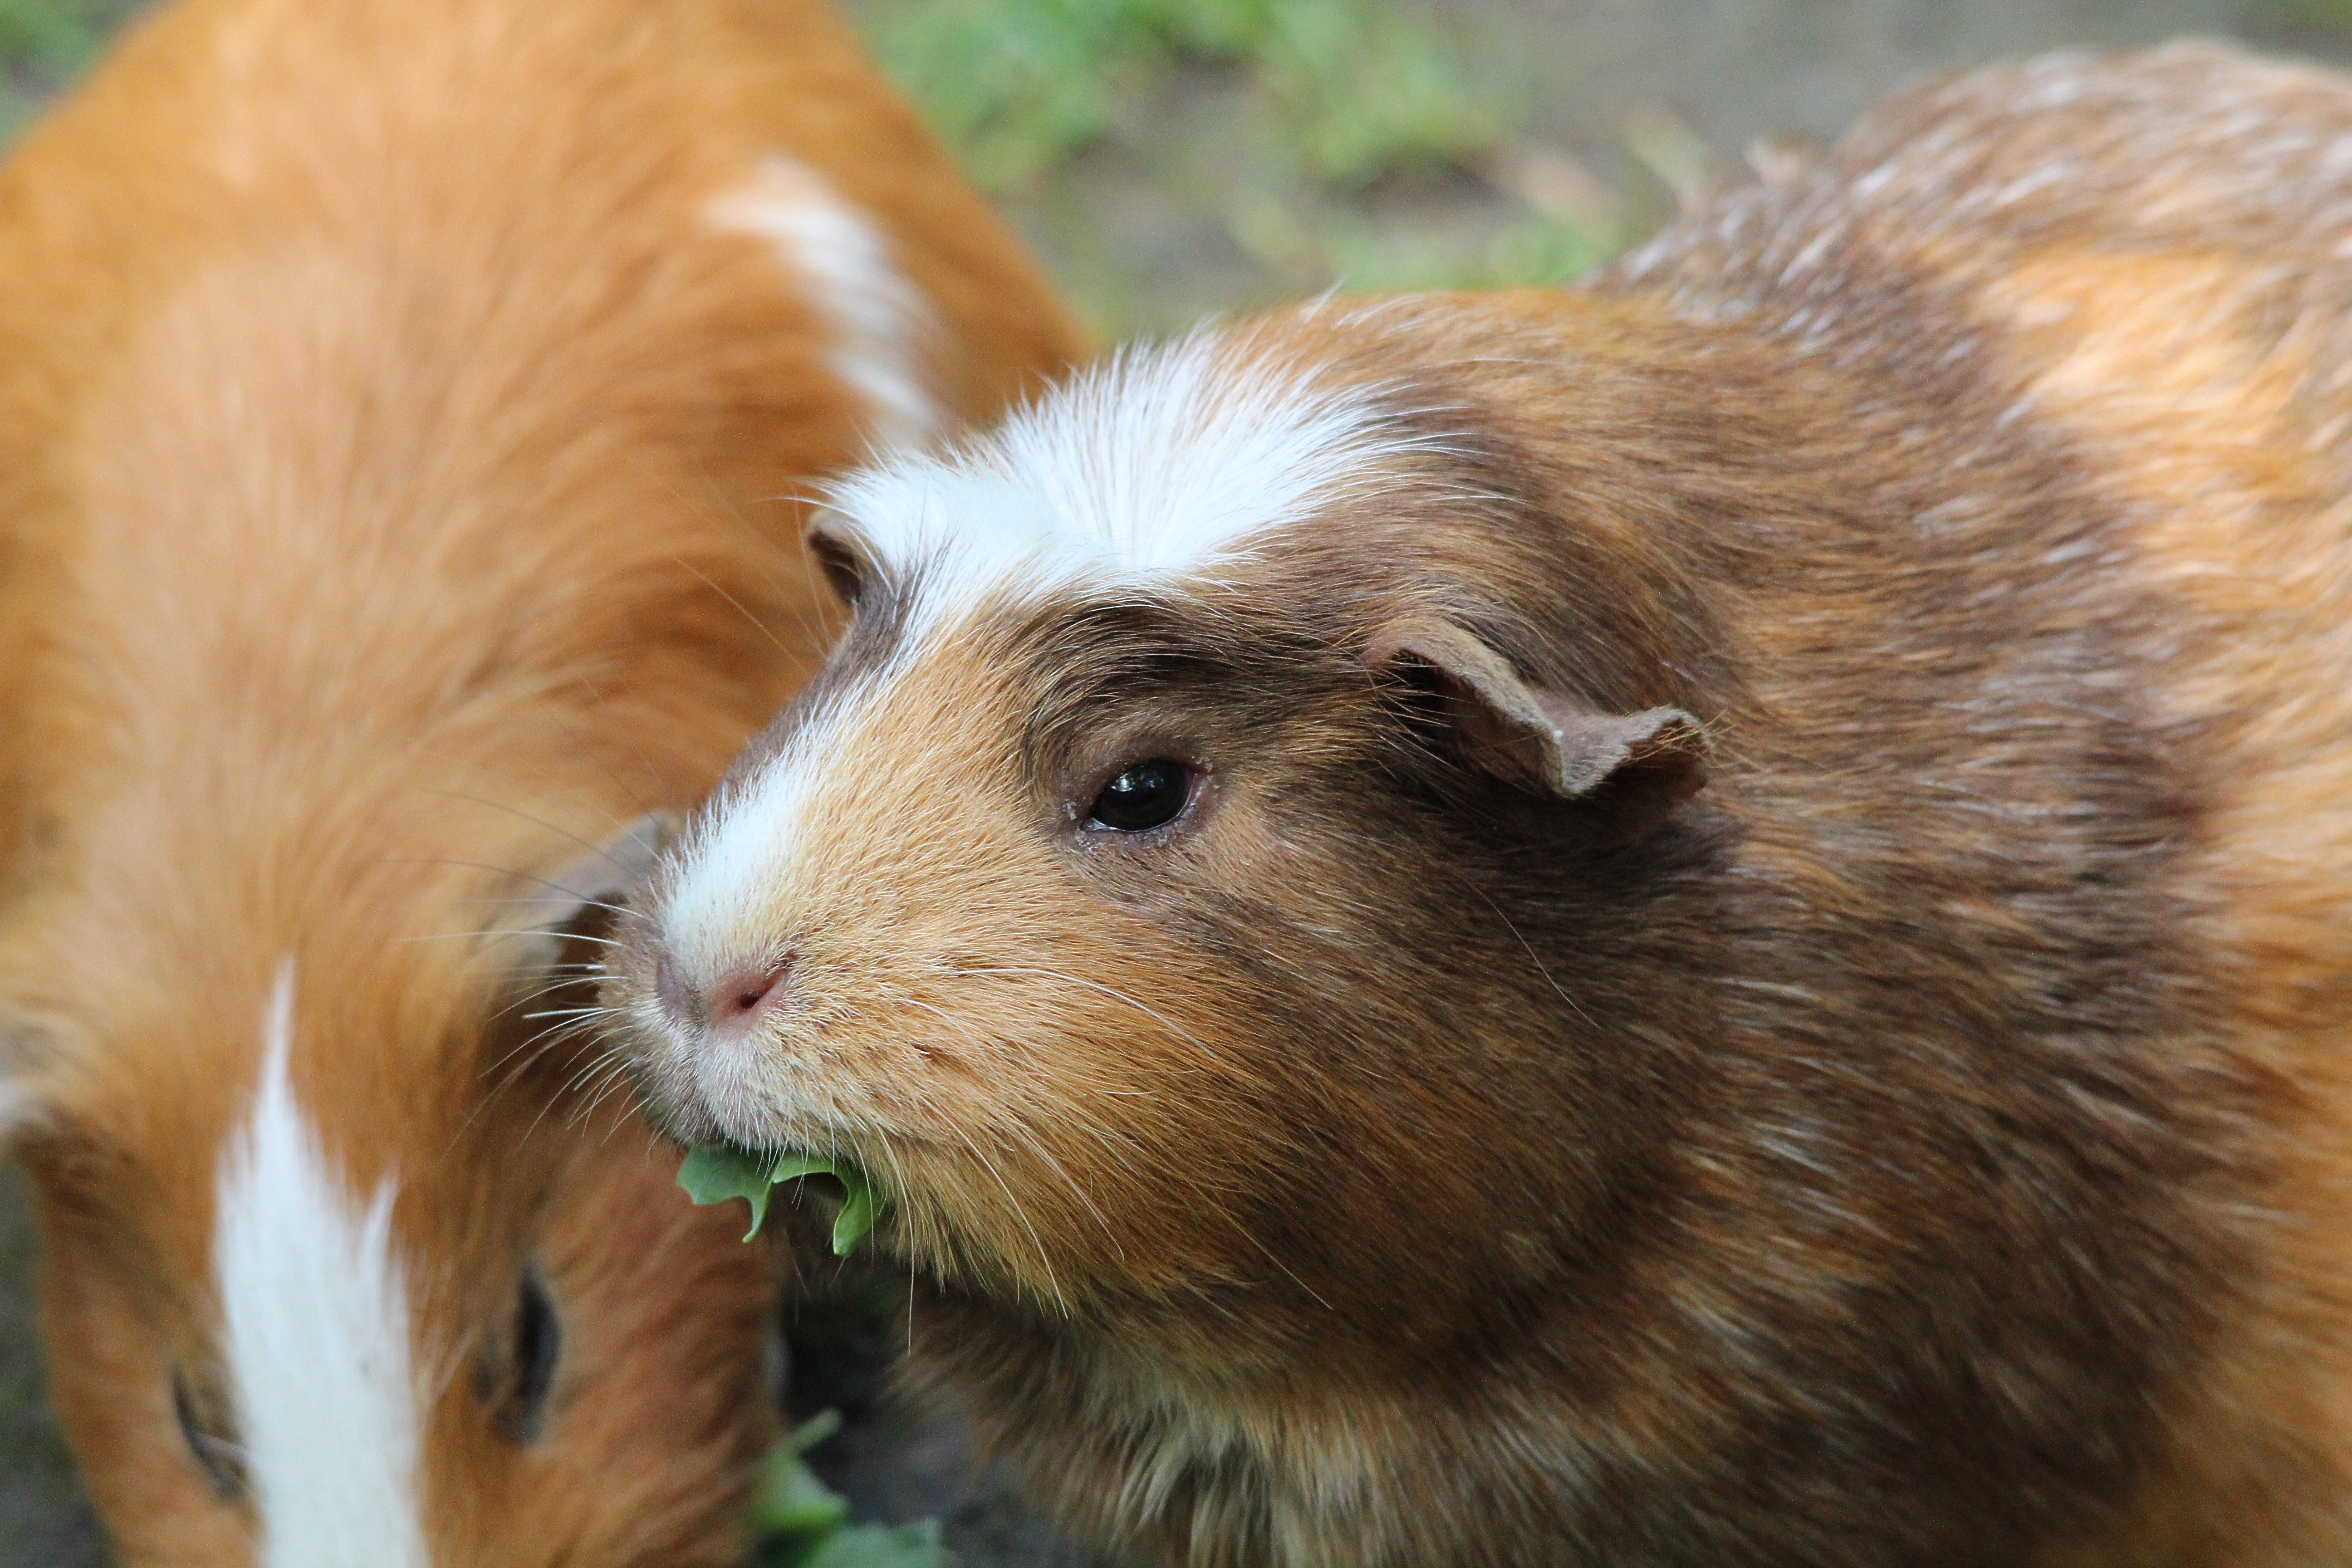
mammal, rodent, fauna, guinea pig, whiskers, animals, vertebrate, guinea pig house, cavia porcellus form, domestica, rosette guinea pig